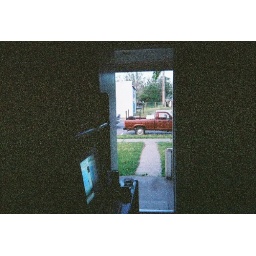
Thats our truck in front of the house. Picture taken from inside the house